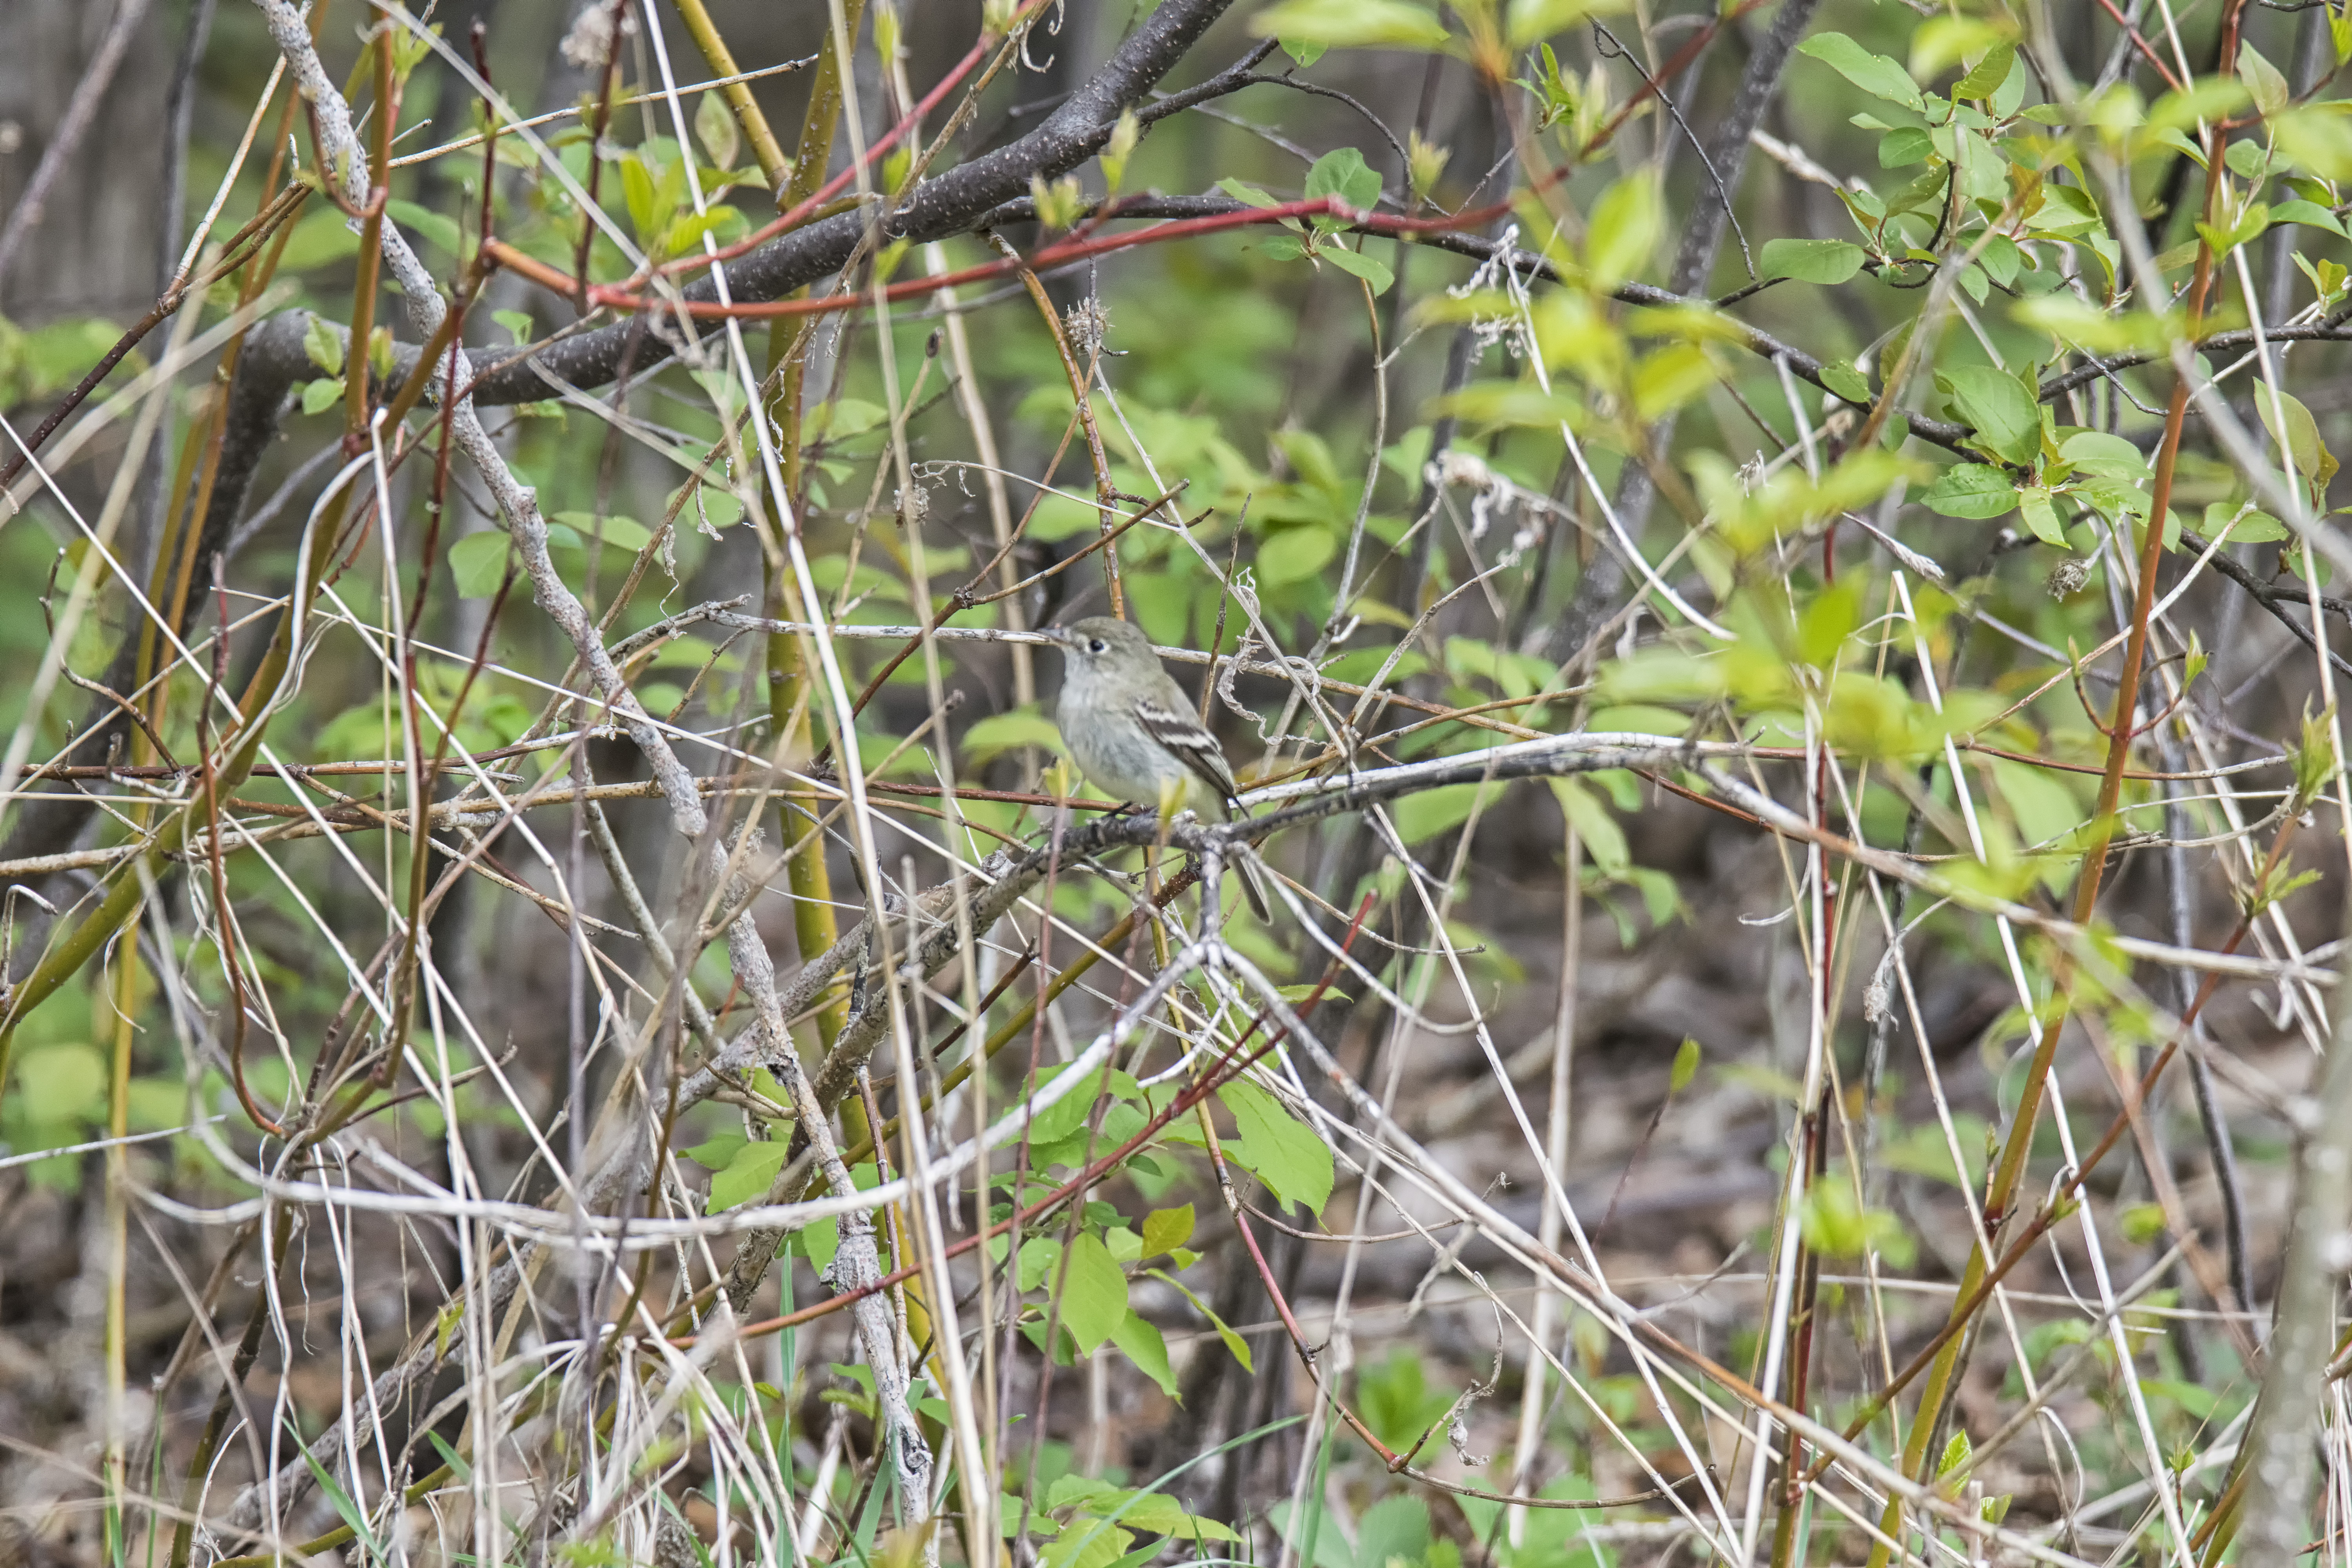
tree, forest, grass, branch, bird, plant, leaf, flower, wildlife, produce, autumn, flora, fauna, wildflower, canada, shrub, a, wetland, quebec, woodland, olives, habitat, olive, sherbrooke, oiseau, moucherolle, cts, sided, flycatcher, flowering plant, natural environment, grass family, land plant, thorns spines and prickles